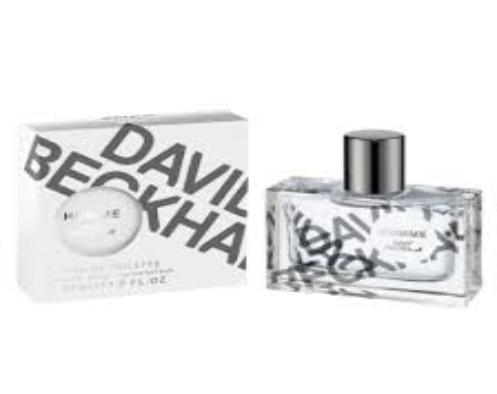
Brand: Homme by David
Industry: Necessities